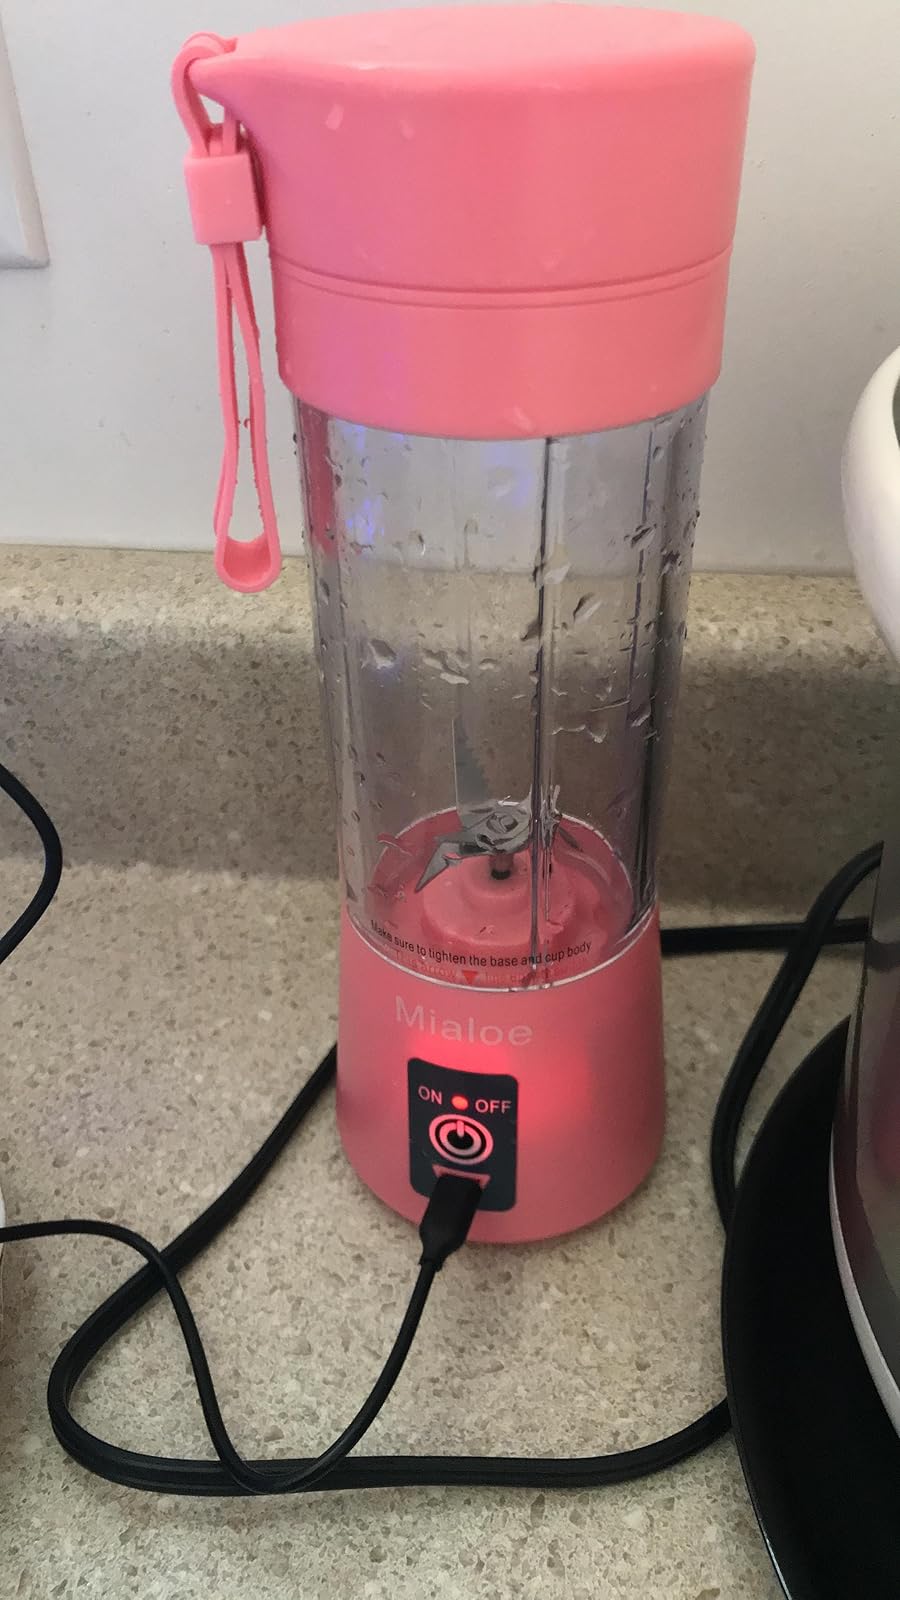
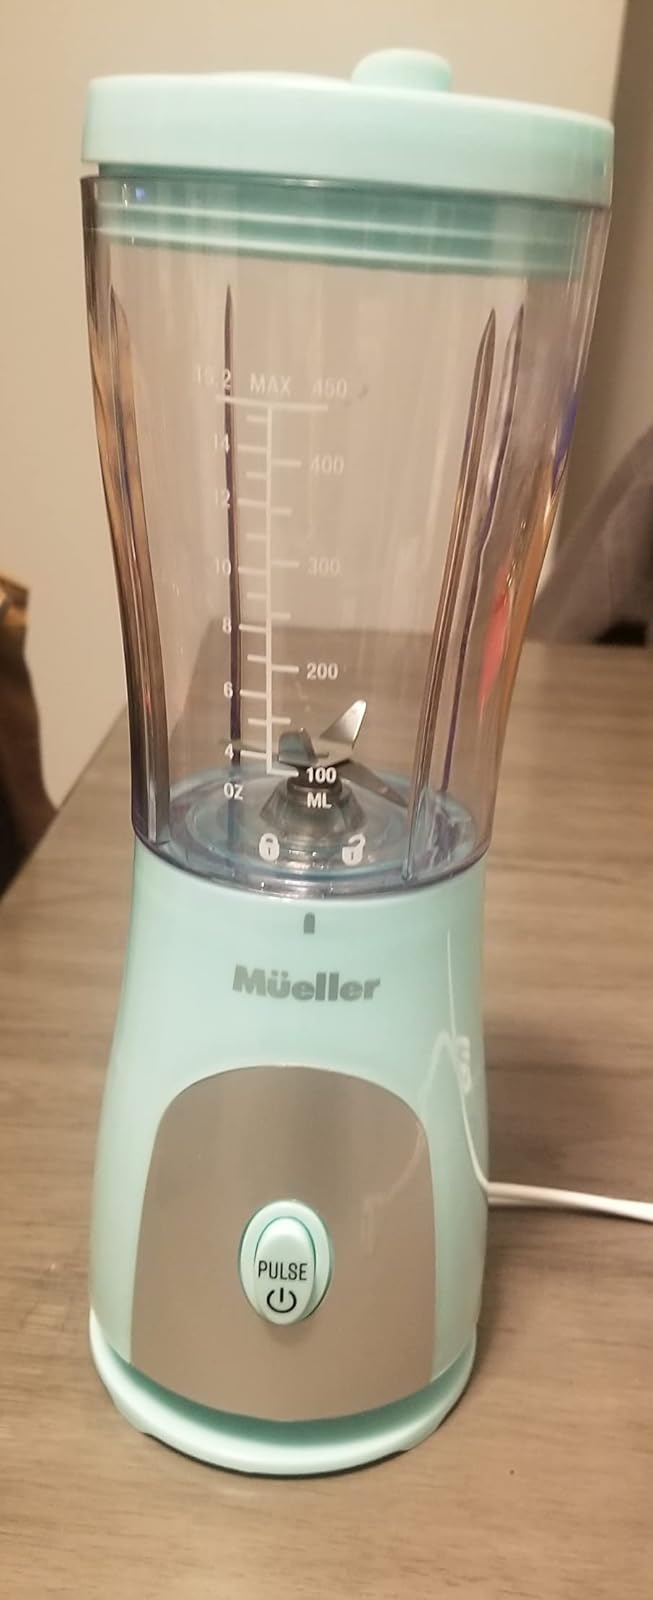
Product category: items_blender
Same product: no